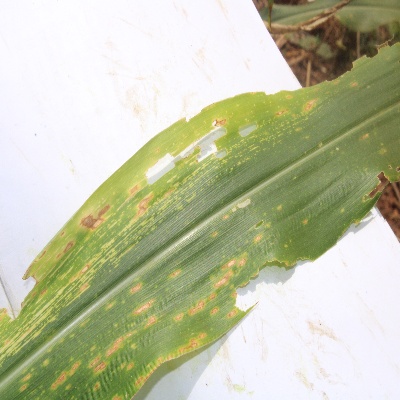
Crop: Maize
Condition: leaf spot